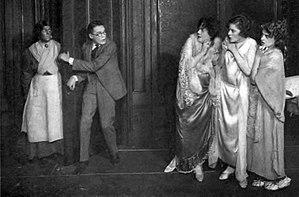
The Cat and the Canary est une pièce de théâtre en quatre actes écrite par John Willard en 1921 et jouée la première fois à Broadway le 7 février 1922. Archétype des œuvres à la maison hantée, la pièce est adaptée de nombreuses fois au cinéma, notamment en 1927, 1930, 1939 et en 1979.